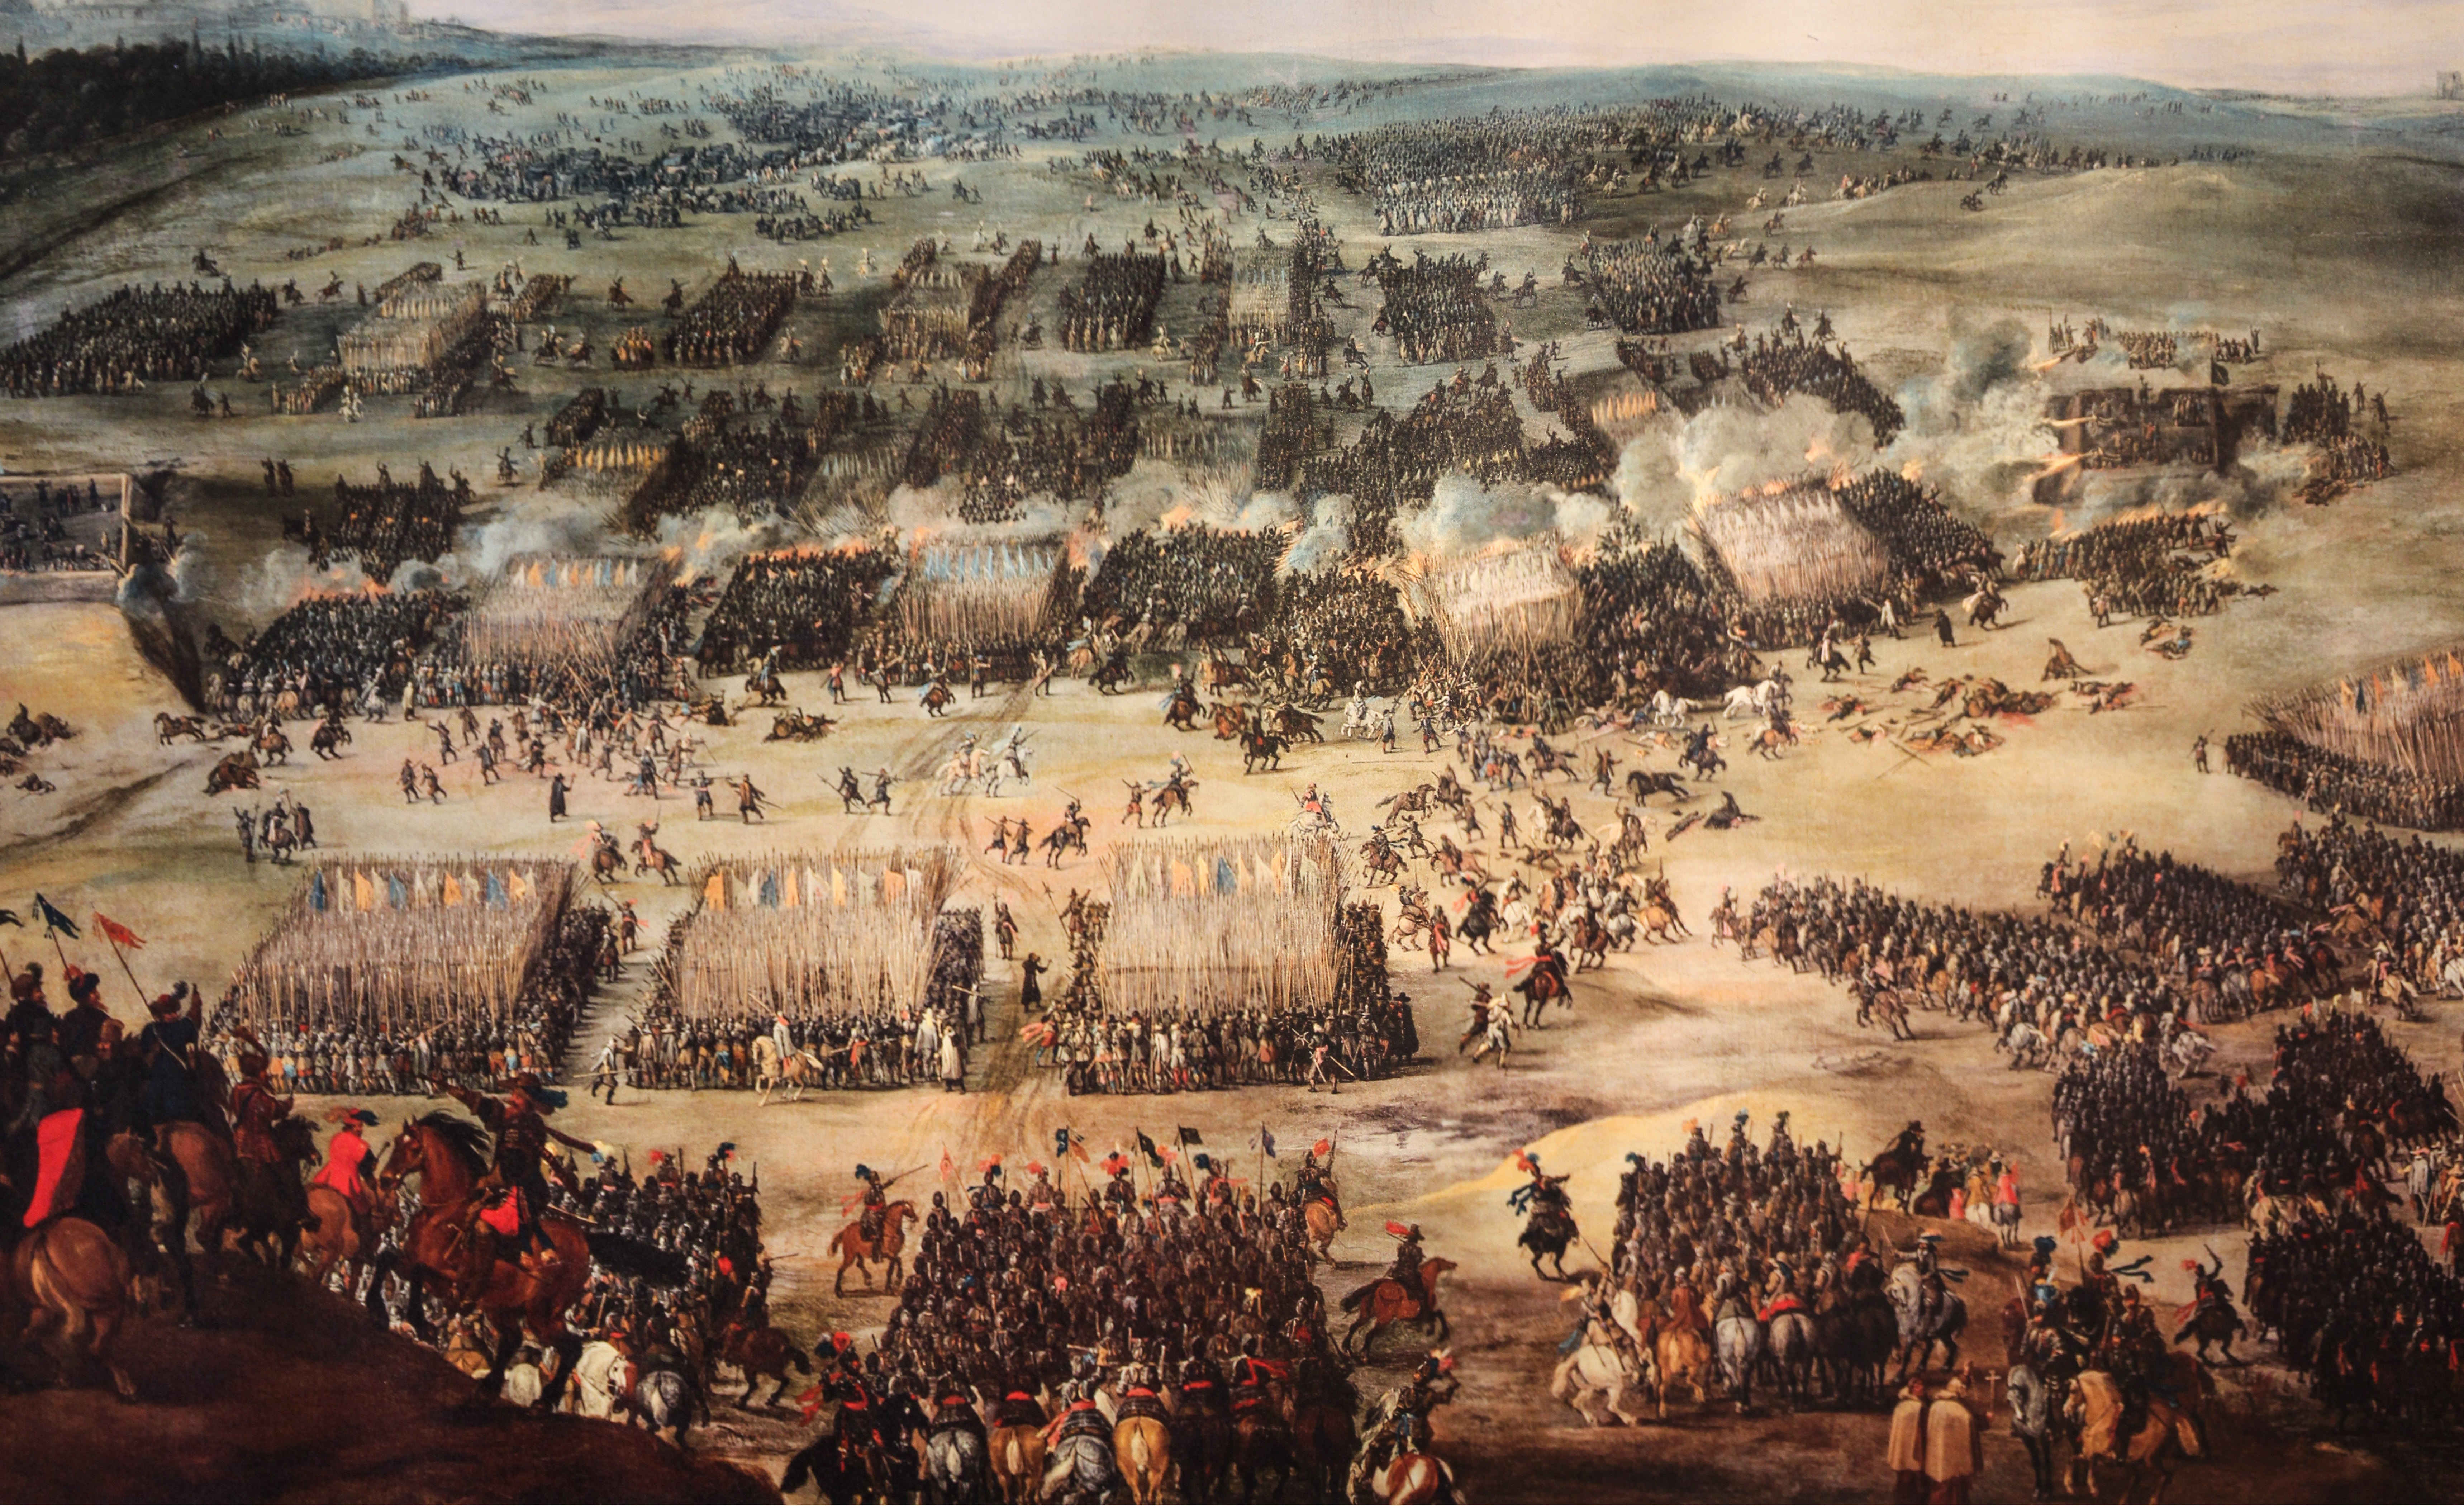
painting, war, battle, image, middle ages, nuremberg, ancient rome, ancient history